Wiring party

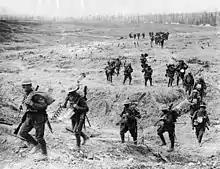
A wiring party with shovels and screw pickets.

Due to the extreme dangers inherent with no man's land, specialized tools and methods were implemented to make the process quieter and more effective. Pickets, or metal posts, were originally used to hold up the wire and were hammered in by a muffled mallet. However, this still produced noise, rendering the sappers targets. Therefore, screw pickets or 'cork-screws' were produced. These looped steel posts had a drill-like end, allowing it to be twisted into the ground noiselessly and the wire then wrapped around it.